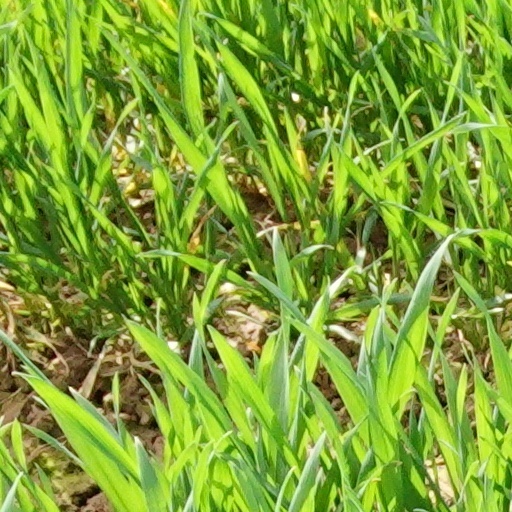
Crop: wheat